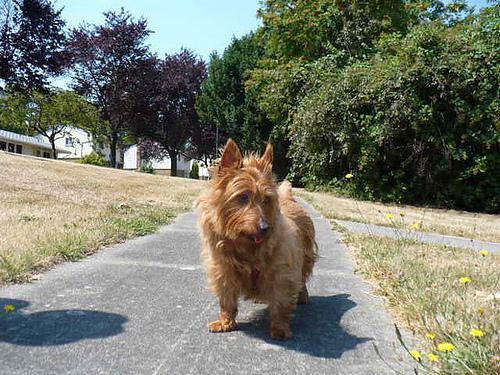
Australian_terrier